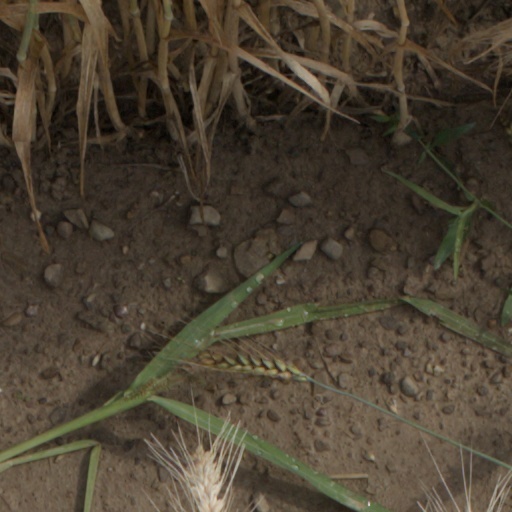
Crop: wheat